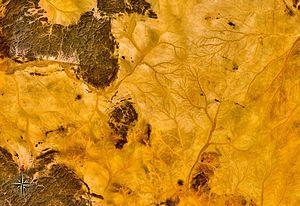
Les Sosies de l'Ombre Jaune est le 50ᵉ roman de la série Bob Morane, écrit par Henri Vernes et publié en 1961 par les éditions Gérard et Cie dans la collection Marabout junior.
Le désert de Bayouda est situé au nord de Khartoum au Soudan, à l'ouest de Kadabas, au sud du désert de Nubie. À eux deux ils forment la partie est du Sahara.